Skyfall (song)

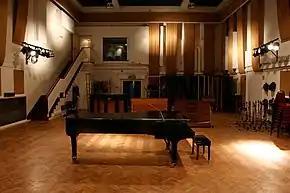
Abbey Road Studio, where "Skyfall" was recorded.

Production of "Skyfall", from the first contact with Adele to the song's release, took 18 months to complete. Vollack stated that the reason for this was "fine-tuning" the song, as Adele and Epworth wanted to ensure that they "were getting it right". The first cut of the song was completed in October 2011. During an interview at their post-Academy Award for Best Original Song win at the 85th Academy Awards in February 2013, Adele revealed that the first draft of the song was written in 10 minutes. After Adele underwent throat microsurgery for vocal problems, she recorded a demo of the track and sent it to Mendes, who was doing the principal photography of "Skyfall". The director in turn played the demo for film producer Barbara Broccoli and James Bond actor Daniel Craig, both of whom "shed a tear". Adele stated that the final cut of the song lasted two studio sessions at Abbey Road Studios in London. It features a 77-piece orchestra conducted by J. A. C. Redford.